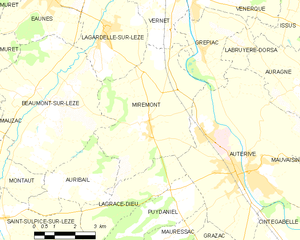
Miremont est une commune française située dans le département de la Haute-Garonne en région Occitanie.